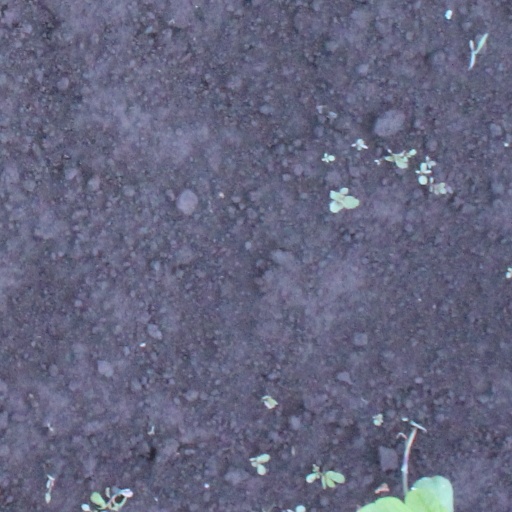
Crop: soybean